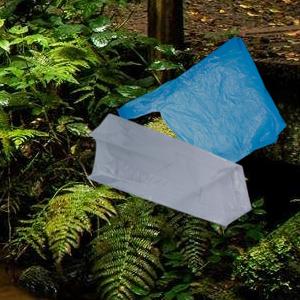
Label: plasticbags